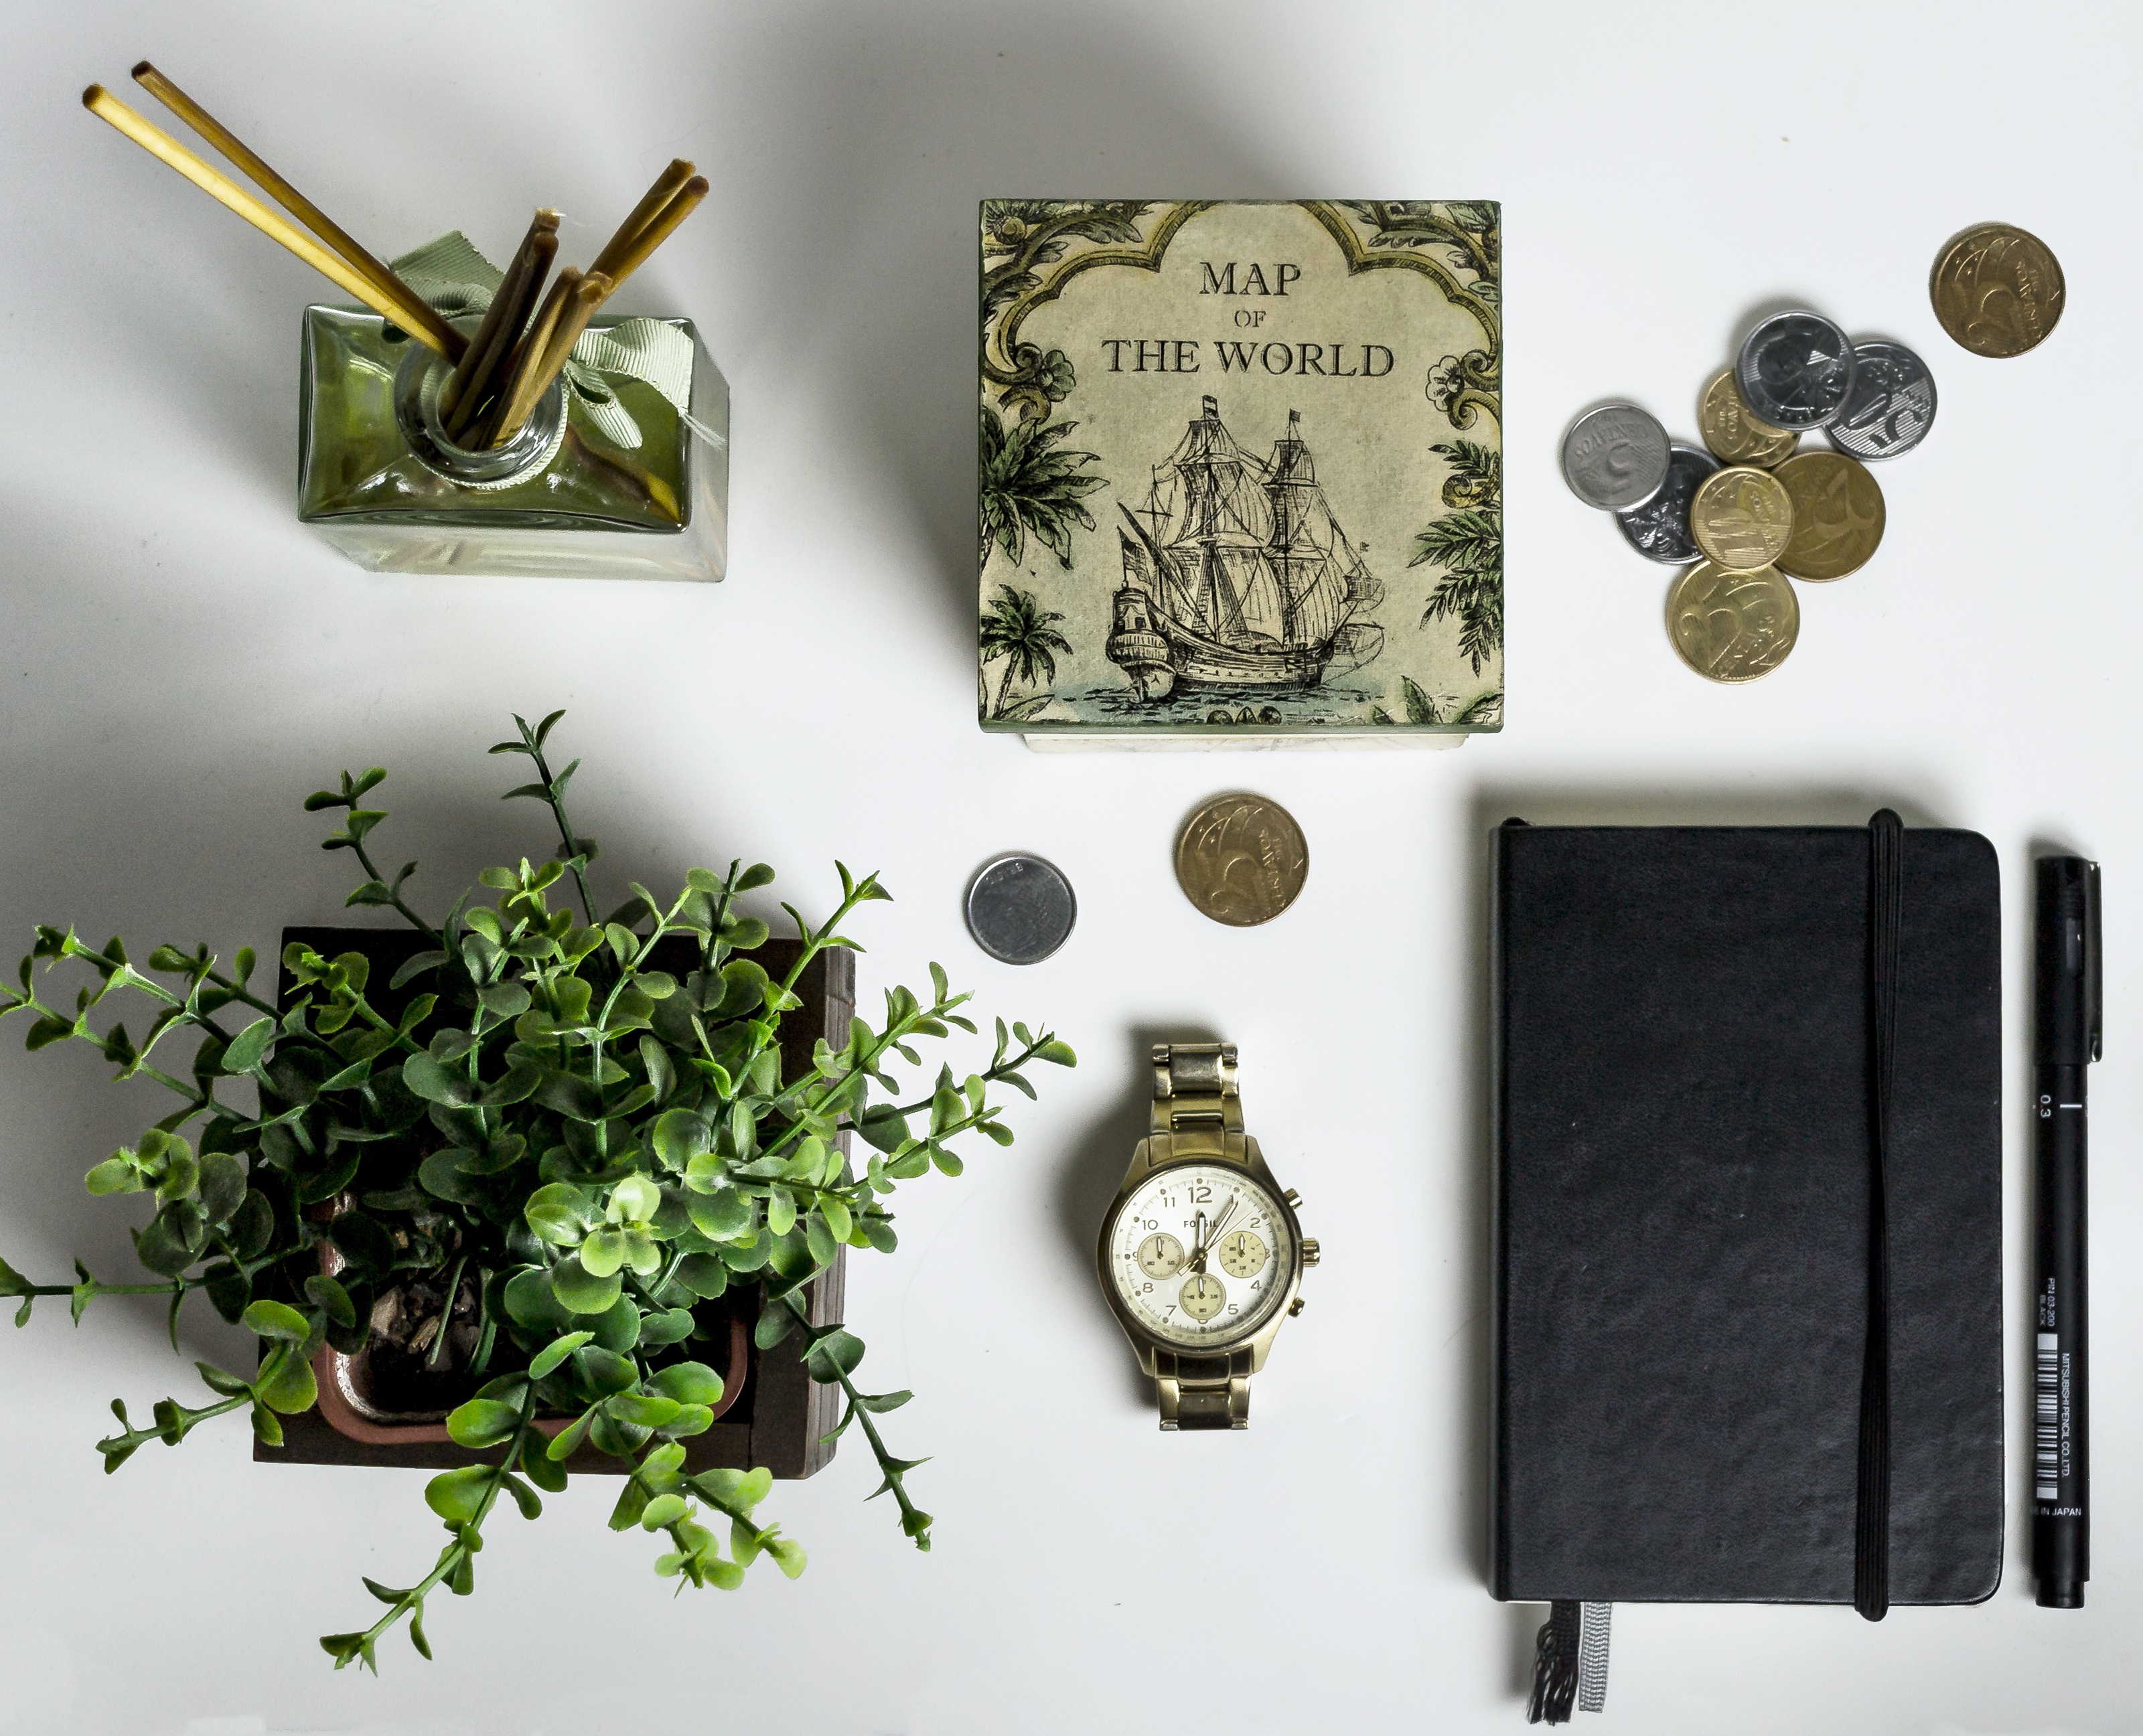
objects, room, watch, plant, box, money, coins, notepad, notebook, aromatizer